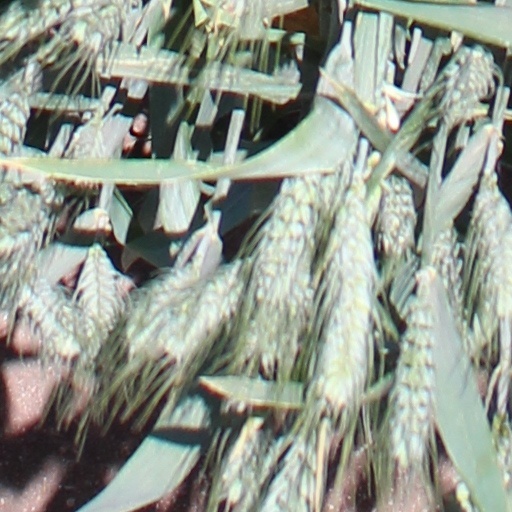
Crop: wheat